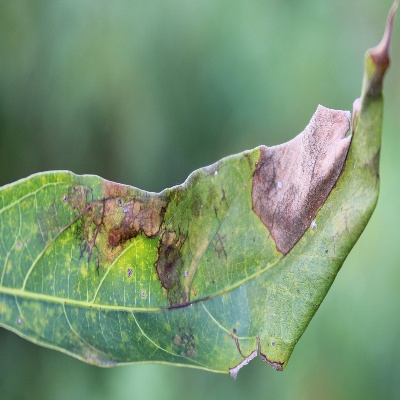
Crop: Cassava
Condition: bacterial blight